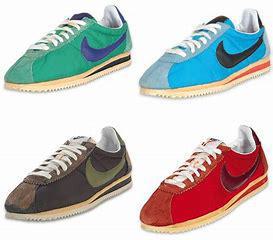
Brand: Nike
Model: Classic Cortez Nylon